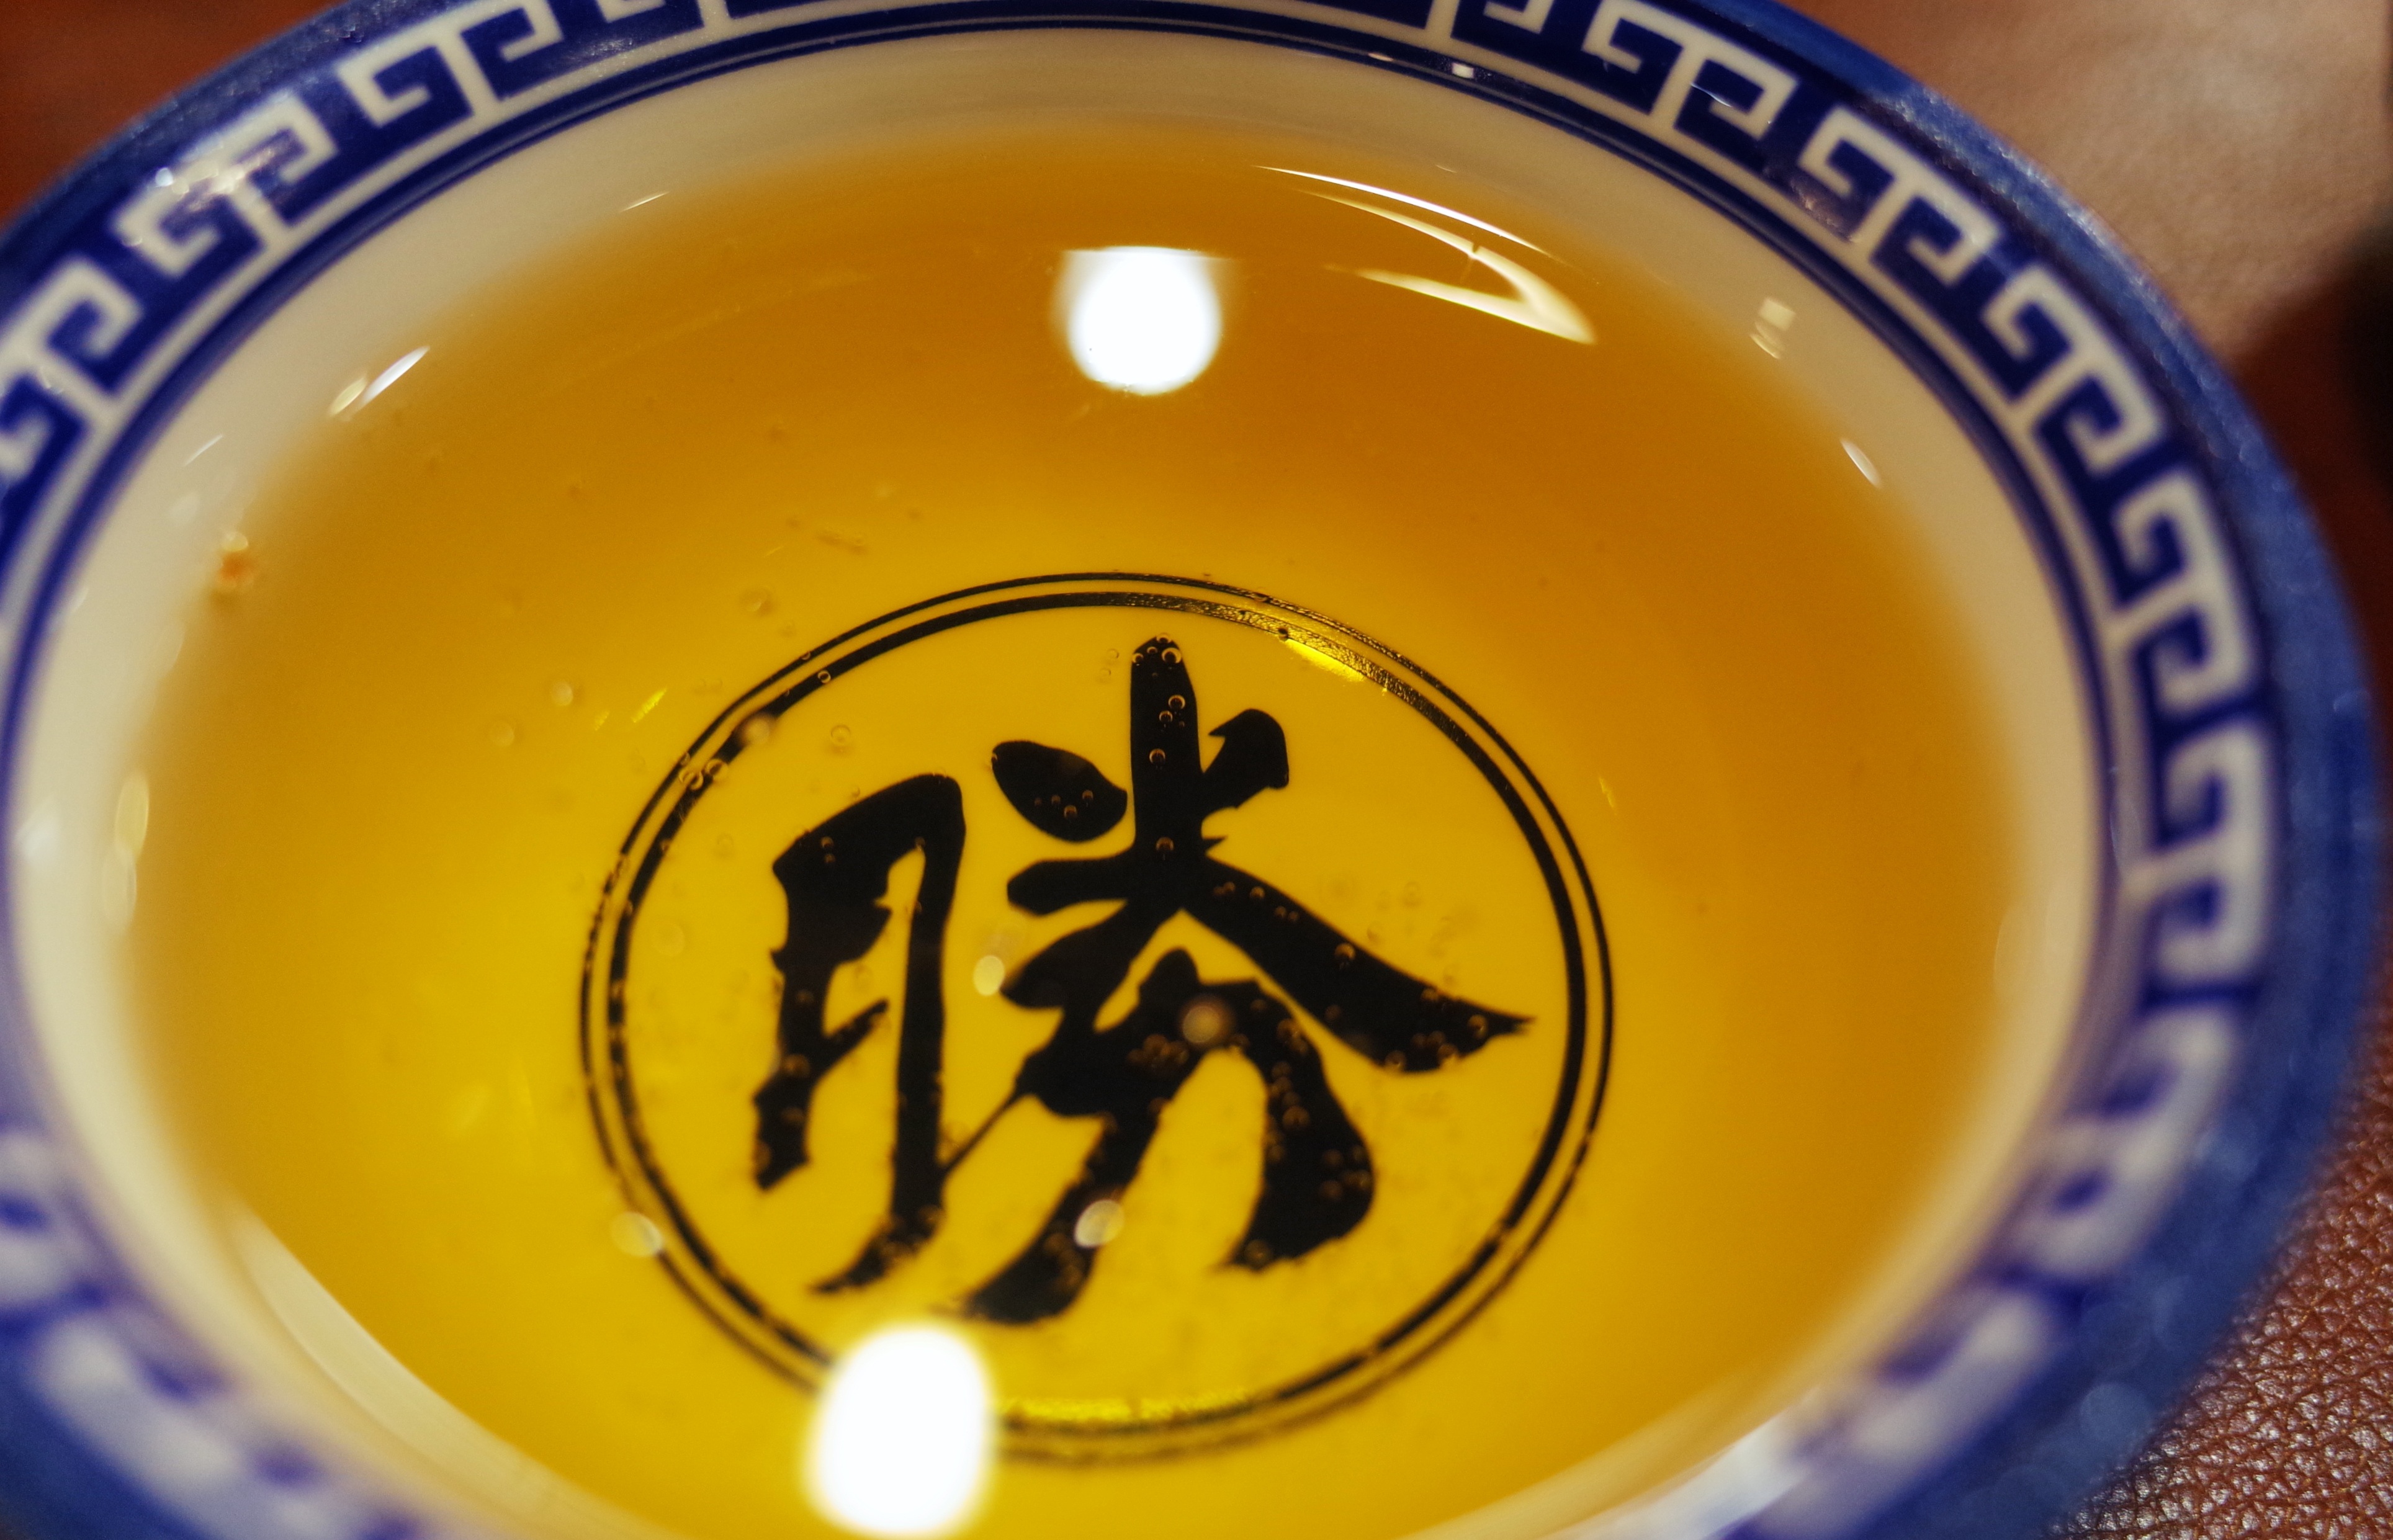
asian, bowl, food, chinese, drink, yellow, beer